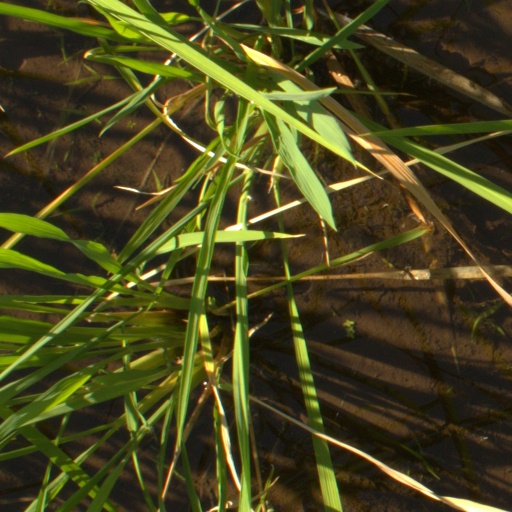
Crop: rice